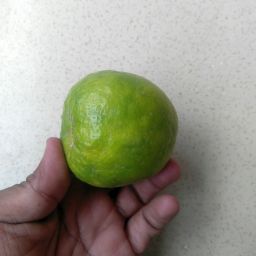
Fruit: Orange
Quality: Good